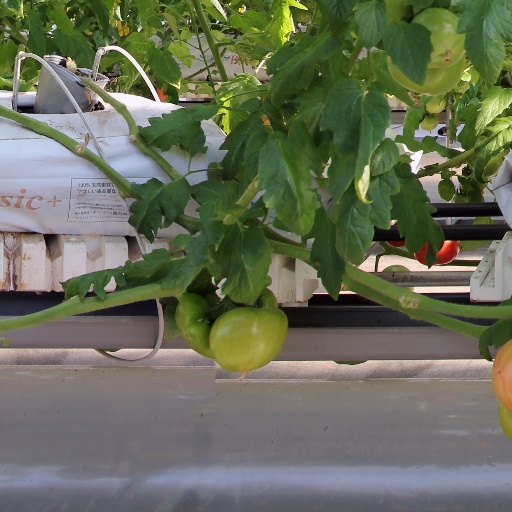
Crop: tomato